Rock music in Hungary

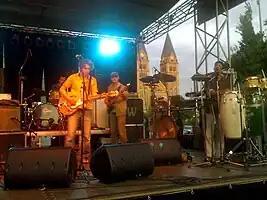
Quimby playing in Nyíregyháza

In 1996 Nulladik Változat released their second studio album titled "Négy". The album contained the song "Hajnal" which brought success for the band in the Hungarian underground scene.